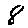
Label: 8